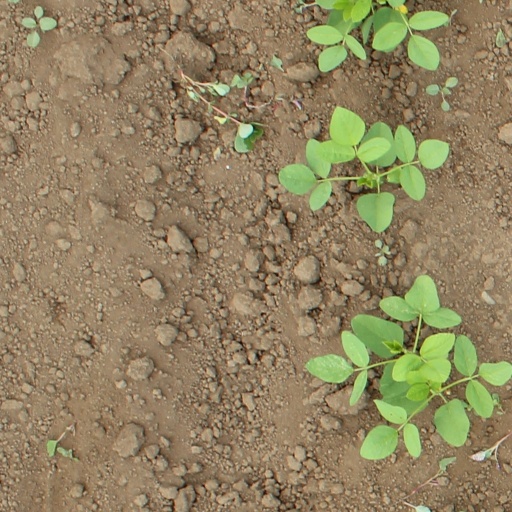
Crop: soybean